Zygmunt Vetulani (computer scientist)

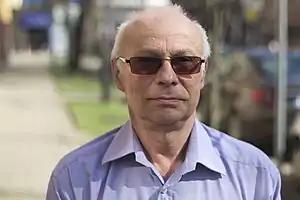
Zygmunt Vetulani, 2018

He is interested in the history of his family. He arranged and donated to the Archive of the Polish Academy of Sciences in Poznań a large part of his father's legacy. He published a chapter about the Vetulani family in the book "Sanok – nasza tożsamość" ("Sanok – our identity").